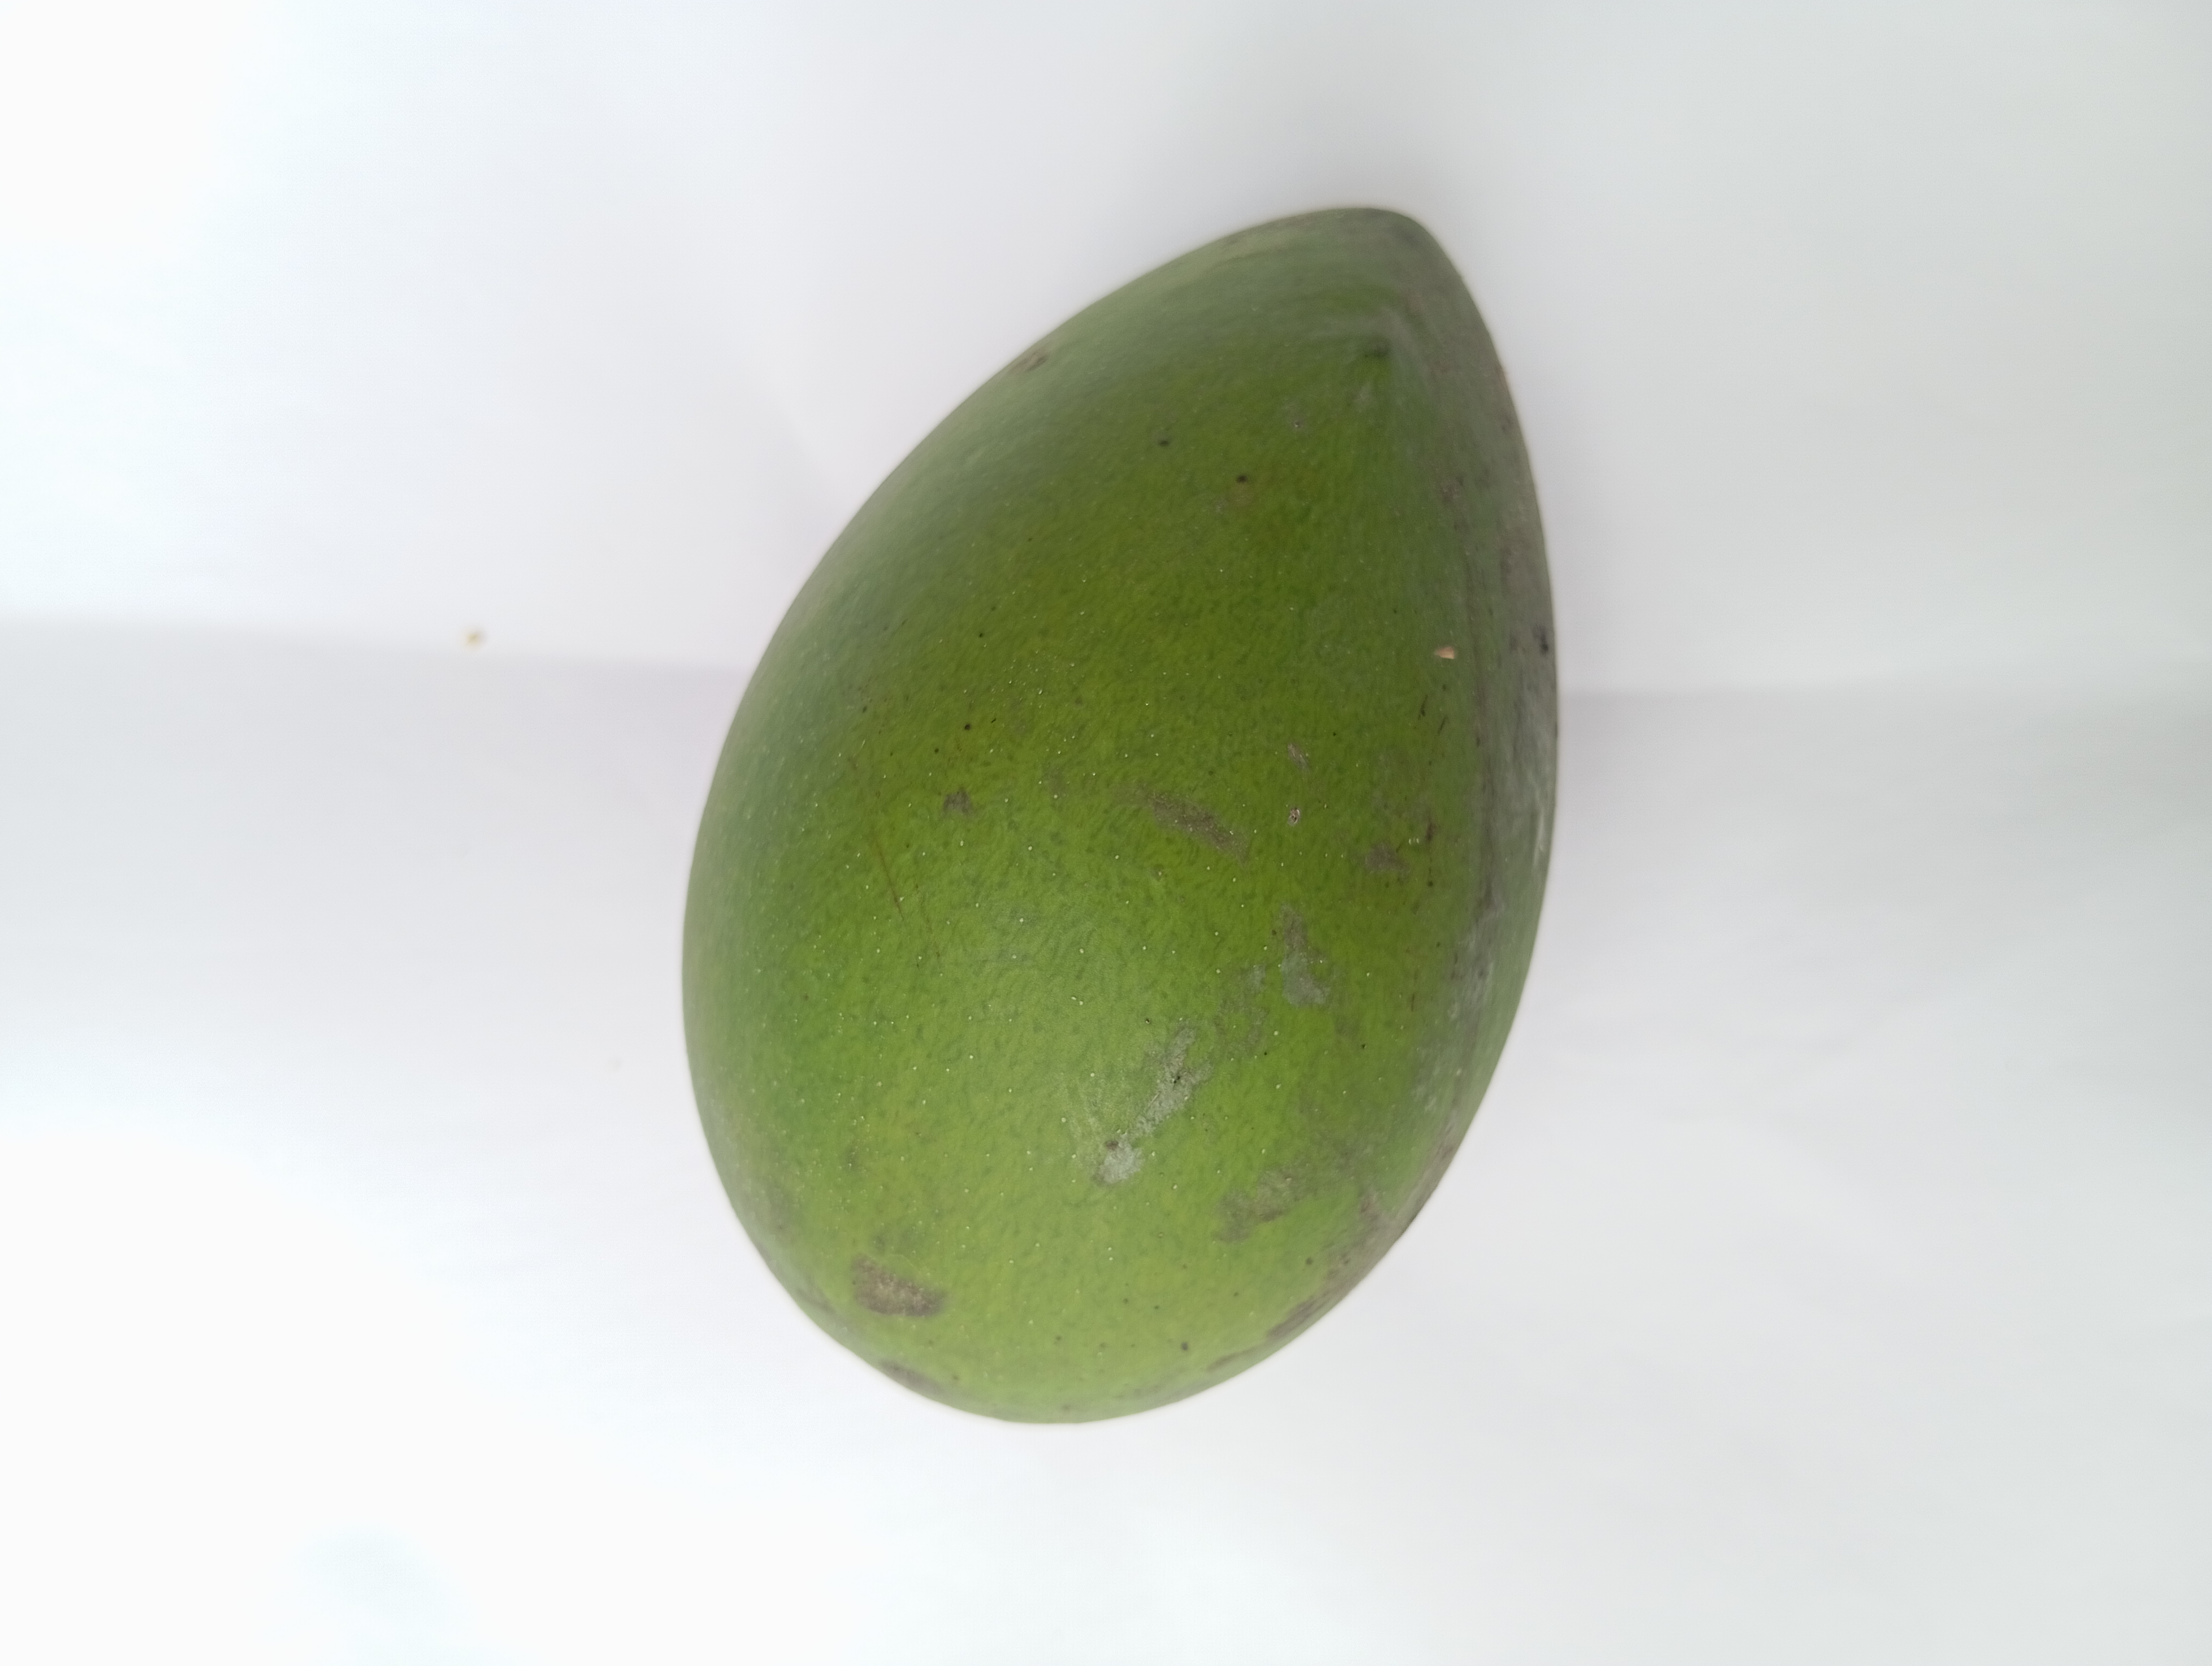
Mango variety: Harivanga